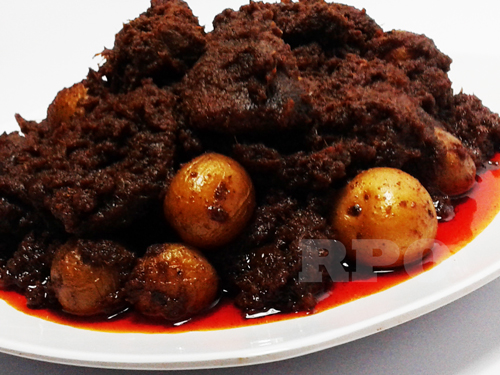
Label: daging_rendang